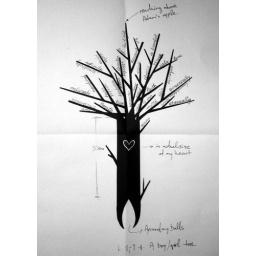
a boy/girl tree with a heart beating red branching from my adam apple down and around my balls with a vegina